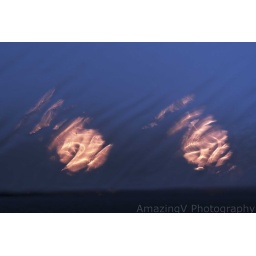
Really just street lights coming through the water in a really cool way :-)